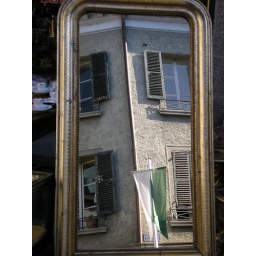
a mirror displayed for sale in the street at a summer brocante (antique/flea-market) along the lake in Nyon